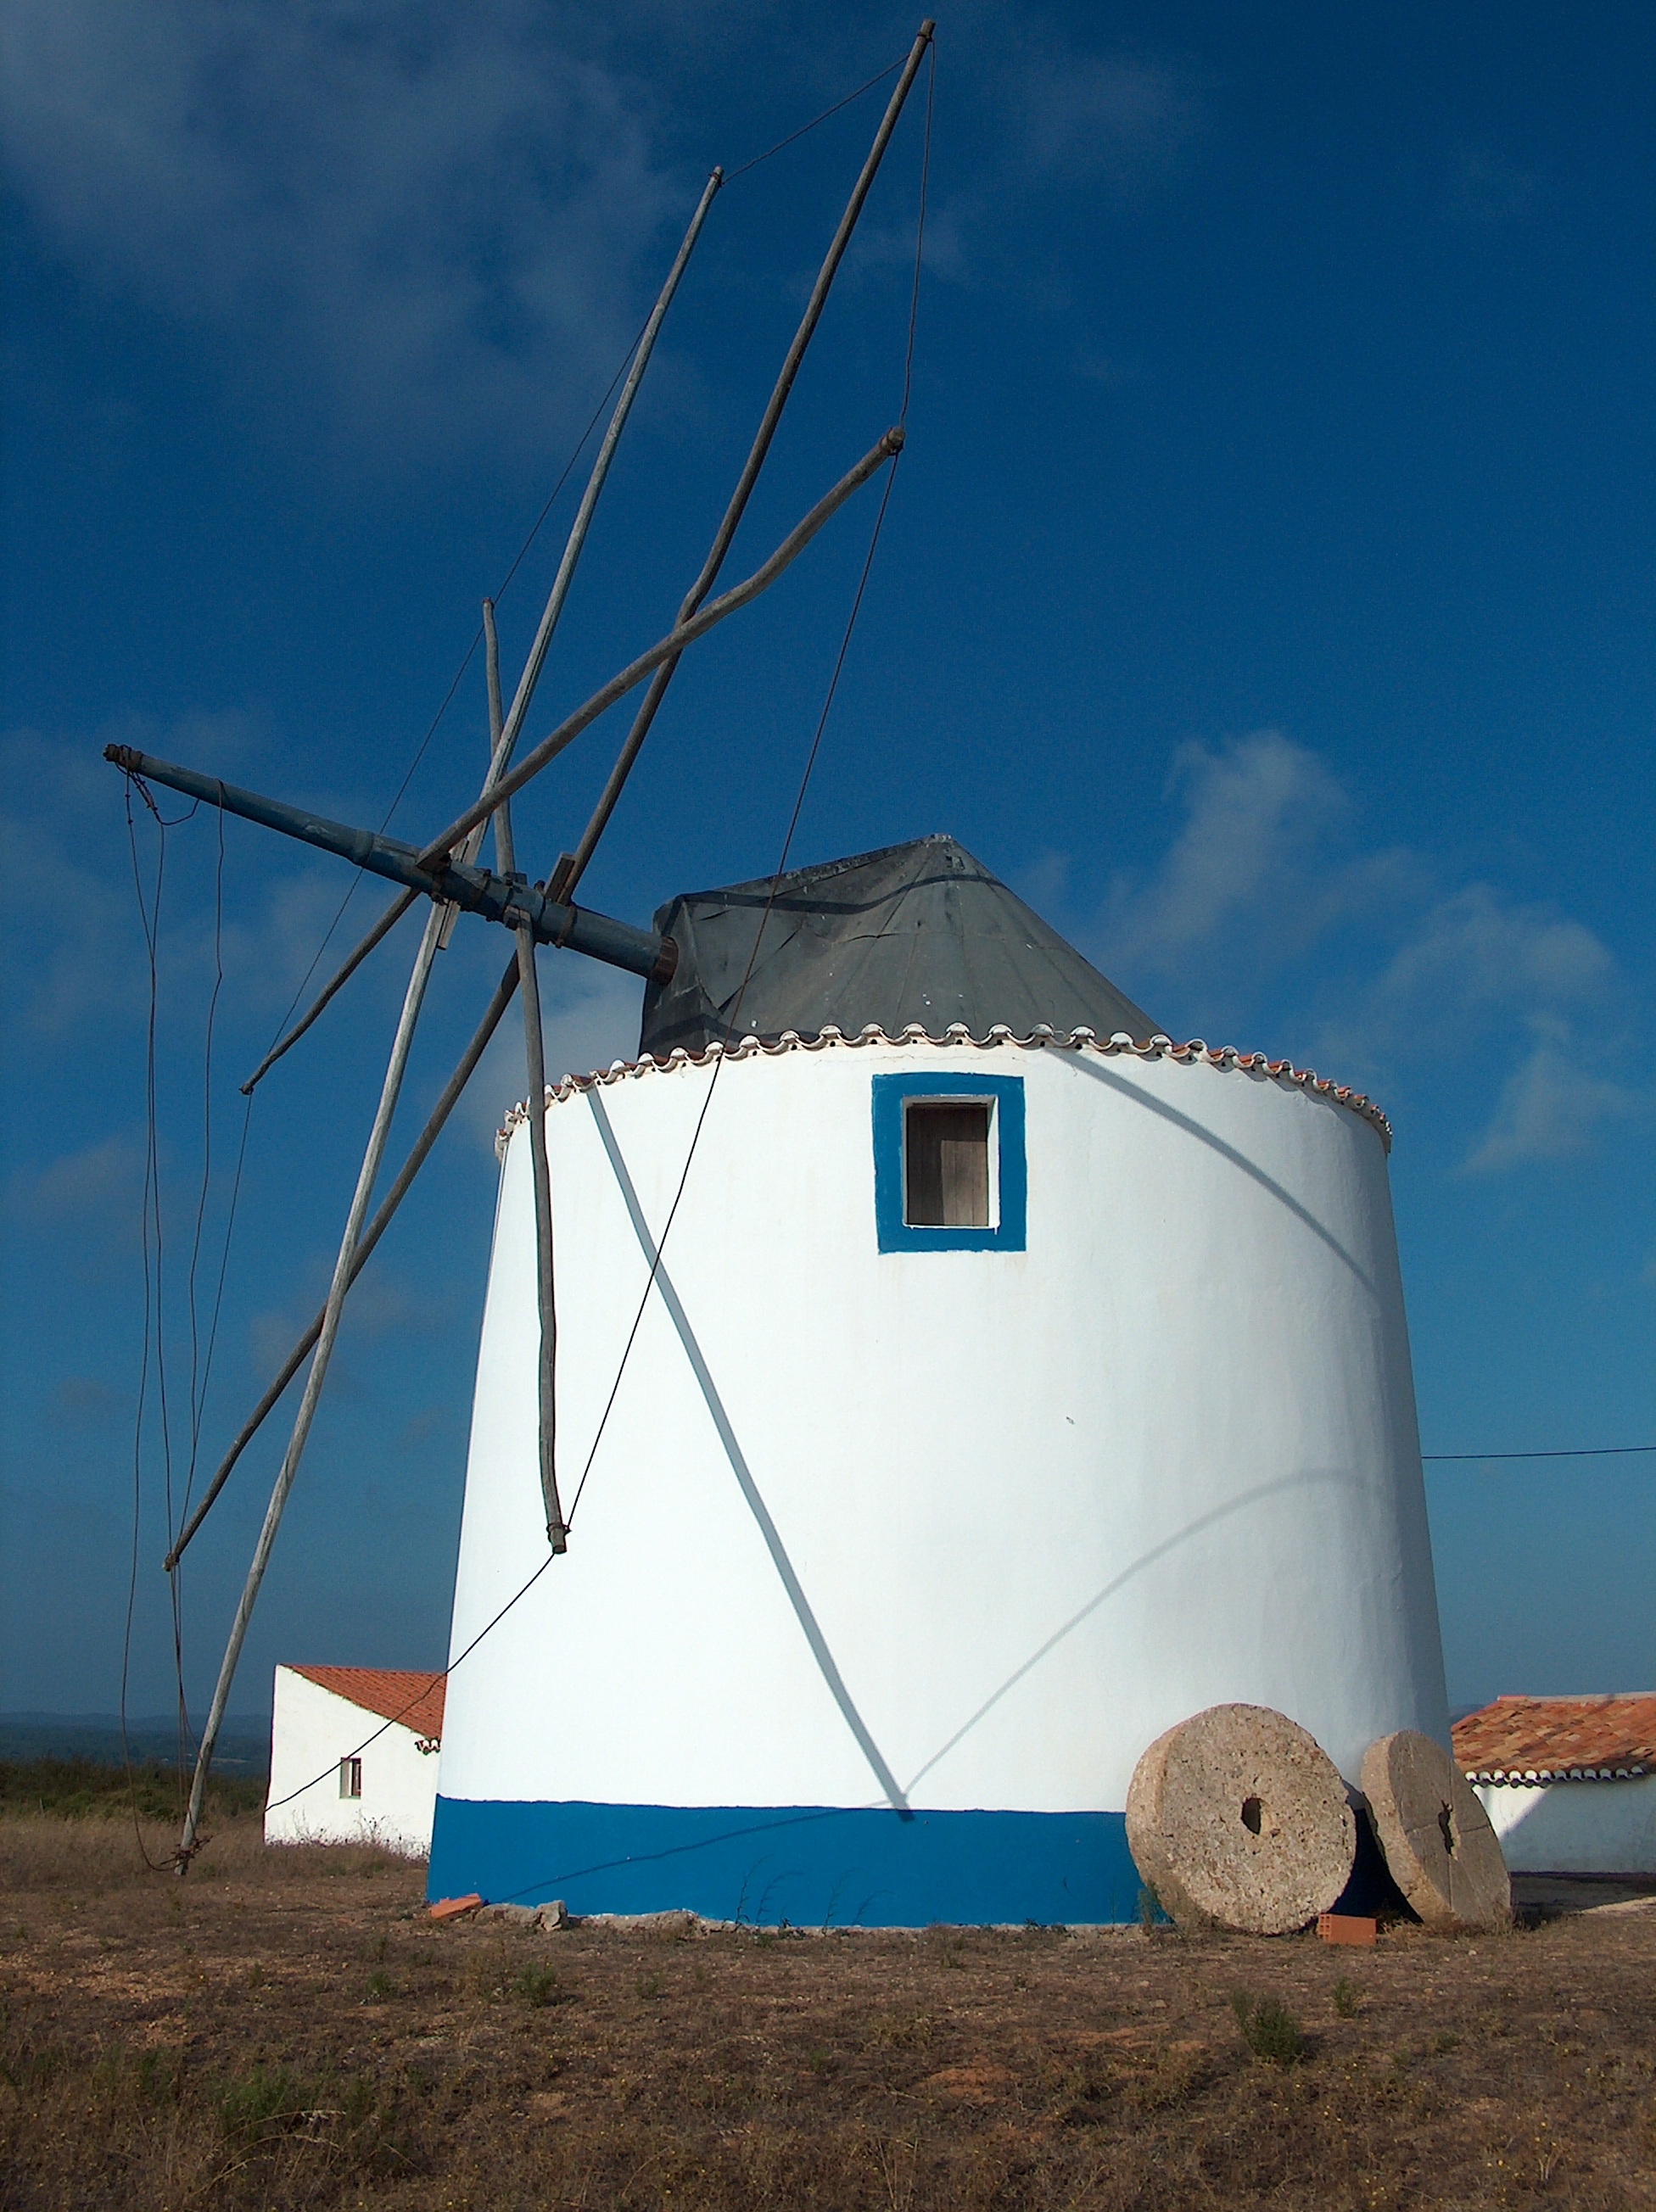
sky, windmill, wind, building, holiday, energy, mill, portugal, pale